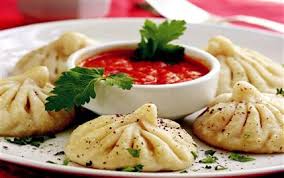
Yemek: manti